Laurel Homes Historic District

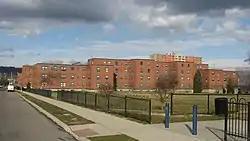
One of the remaining buildings

Laurel Homes was established in 1938 with 1303 units of low income housing. An adjacent property of 1015 units, Lincoln Court, opened in 1942 to black families only. Apartments at Laurel Homes were leased to both white and to lesser degree, black, families, making it nominally one of the first integrated housing projects in the United States.